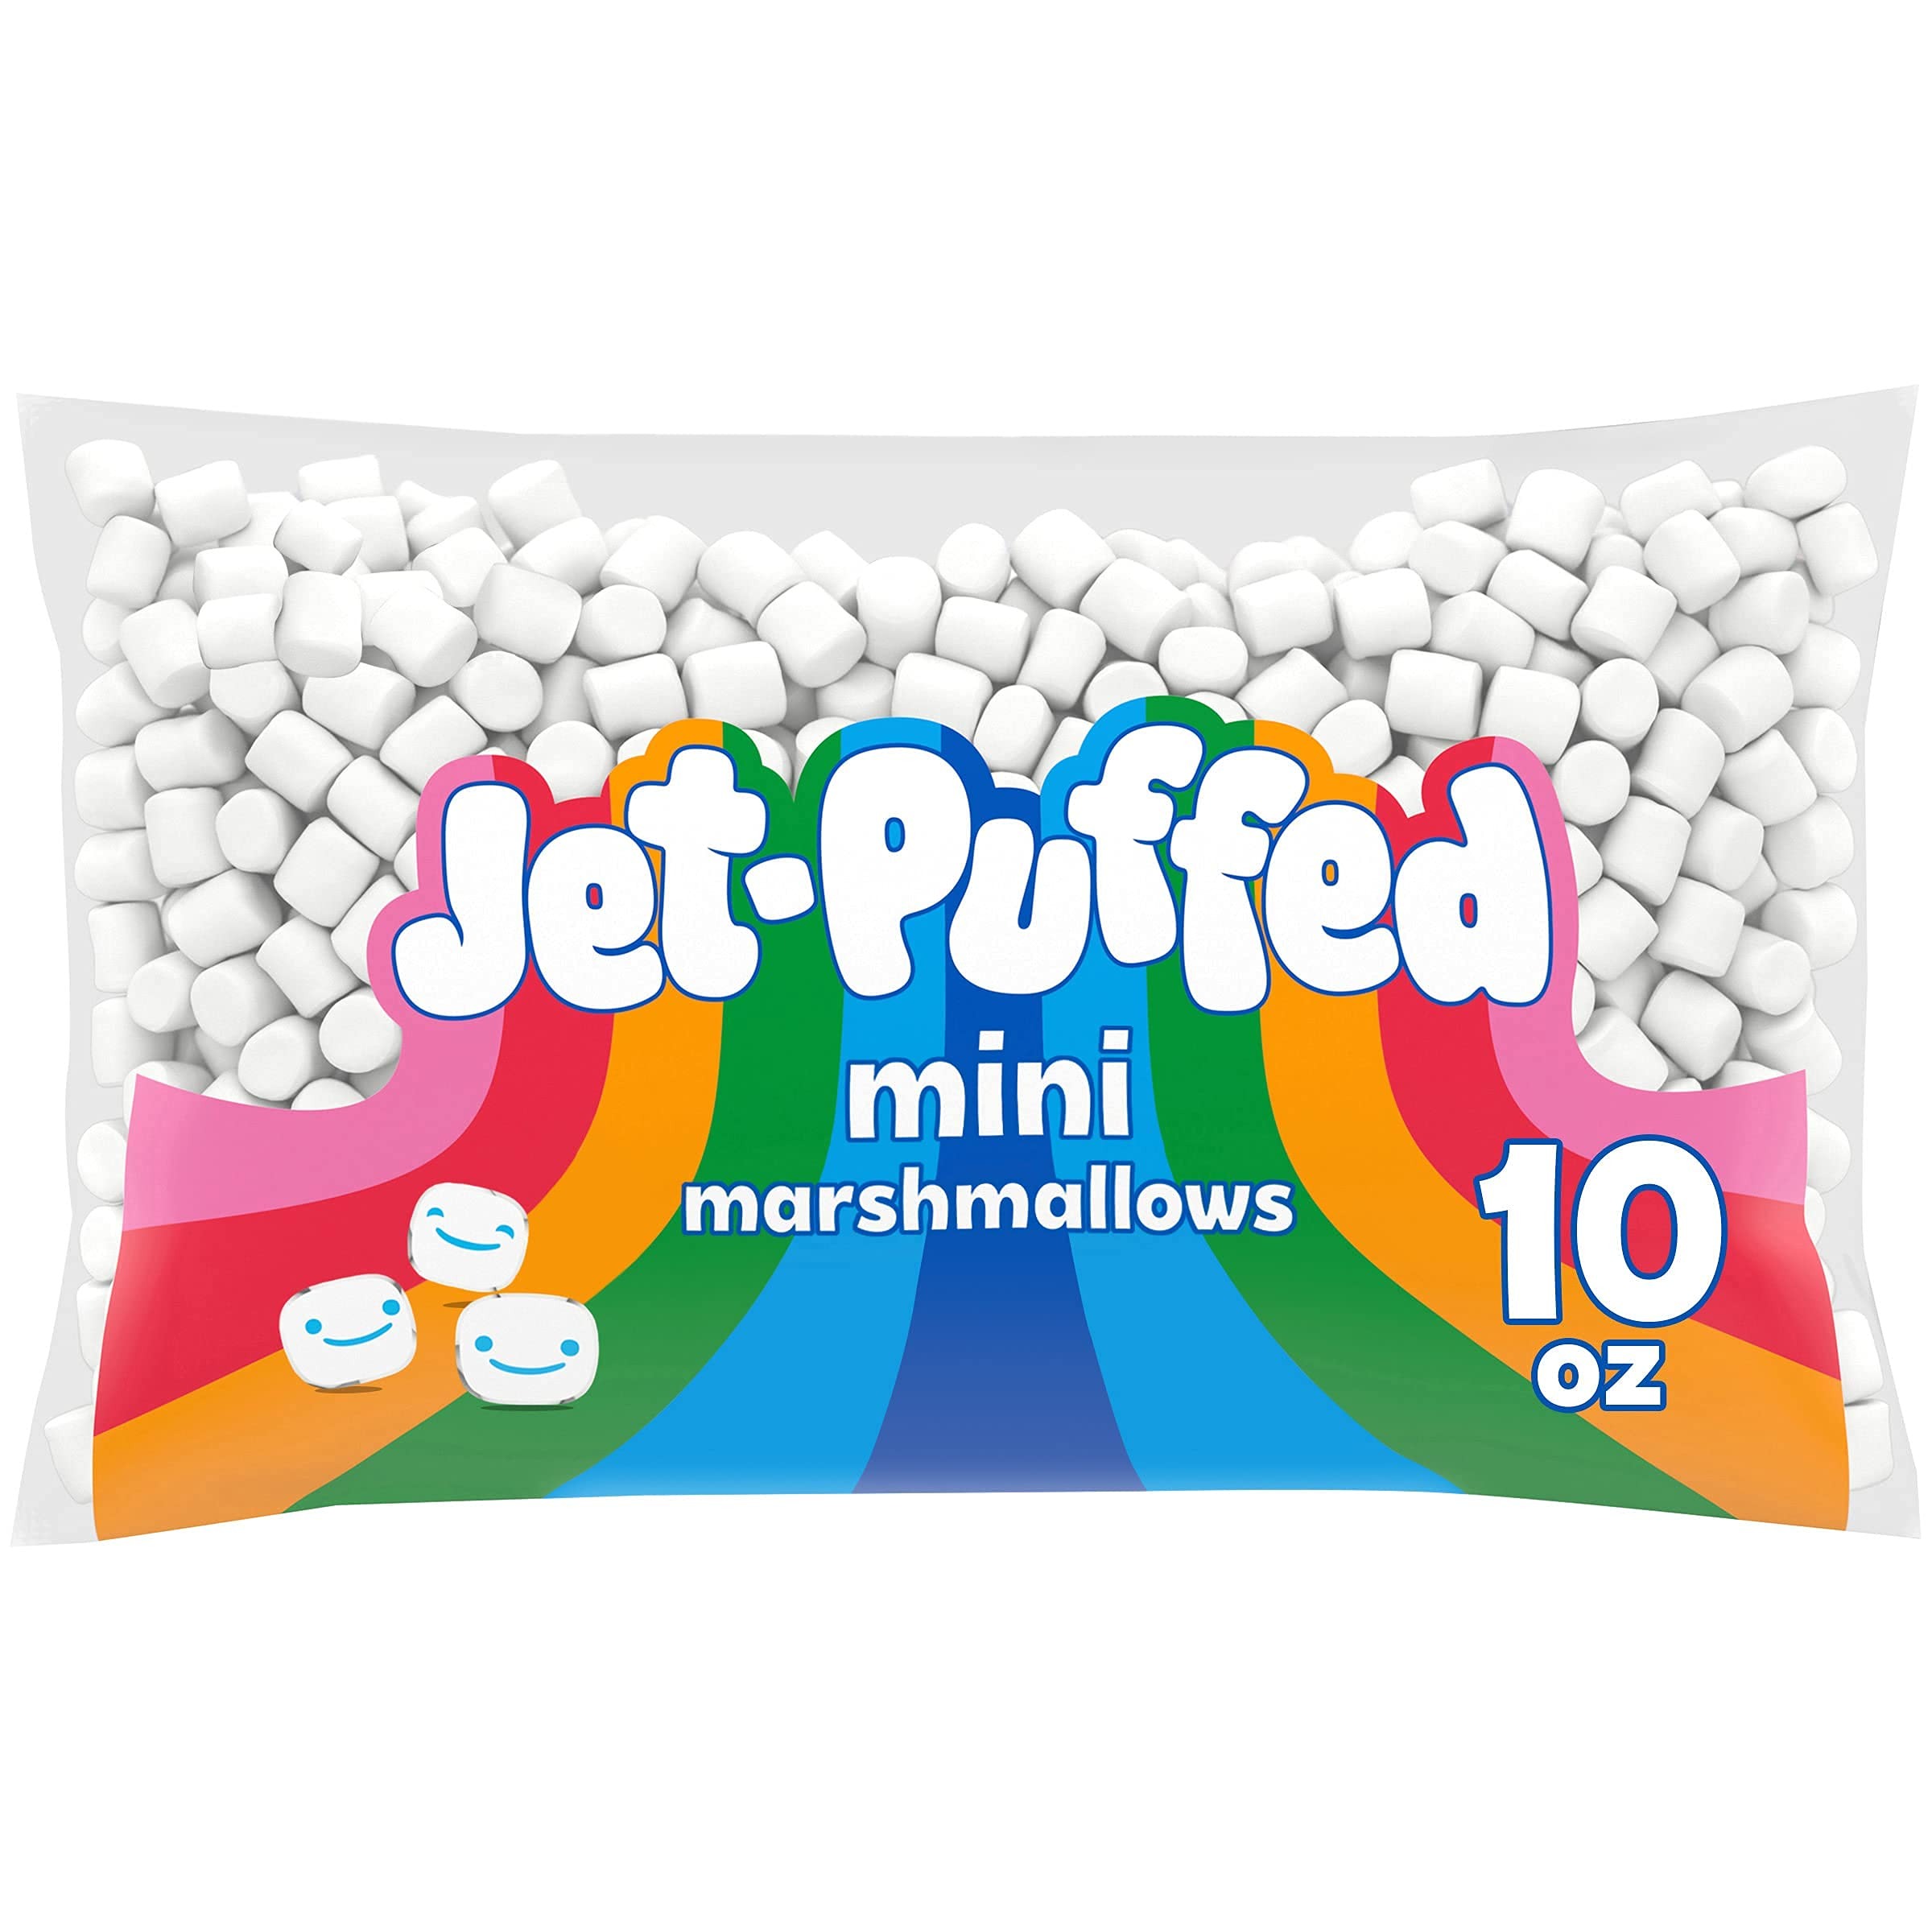
Item Name: Kraft Jet Puffed Mini Marshmallows, 10 oz (Pack of 3)
Bullet Point 1: Jet-Puffed Miniature Marshmallows are a delicious and versatile dessert topping
Bullet Point 2: Bite sized mini marshmallows deliver the sweet taste and fluffy texture you know and love
Bullet Point 3: Fat free and guilt free treat
Bullet Point 4: Try using them for hot cocoa or as a sweet potato topping
Bullet Point 5: Use miniature marshmallows to make a classic rice cereal treat
Product Description: Jet-Puffed Miniature Marshmallows are a delicious and versatile dessert topping. These bite sized mini marshmallows deliver the sweet taste and fluffy texture you know and love. With zero grams of fat per serving, mini marshmallow bits make a fun snack for kids or a mouthwatering addition to your favorite dessert recipes. Miniature marshmallows are great as toppings in hot chocolate or as a sweet potato casserole topping. They also are perfect for recipes such as rice cereal treats, frostings, and snack mixes. Miniature marshmallows come packaged in a sealed 10 ounce bag for lasting freshness until you're ready to enjoy.
Value: 30.0
Unit: Ounce

Price: 1.79